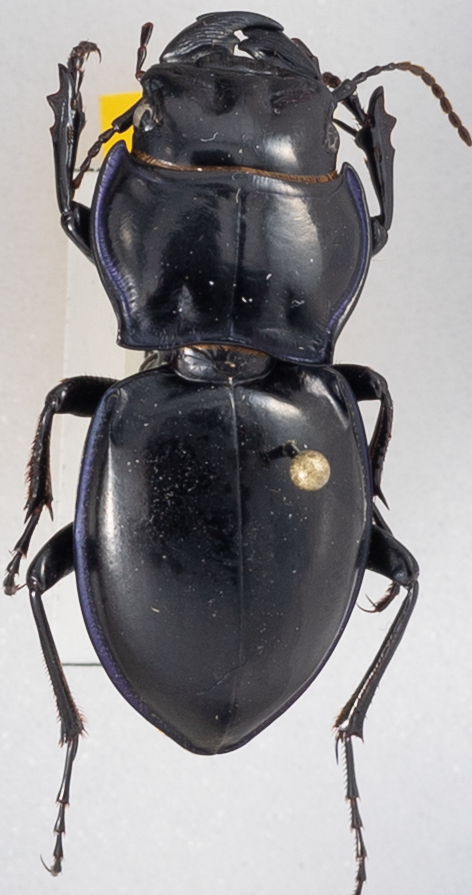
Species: Pasimachus punctulatus
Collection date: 2018-05-29
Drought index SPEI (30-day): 0.248
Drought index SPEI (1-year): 0.226
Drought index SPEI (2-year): -0.39